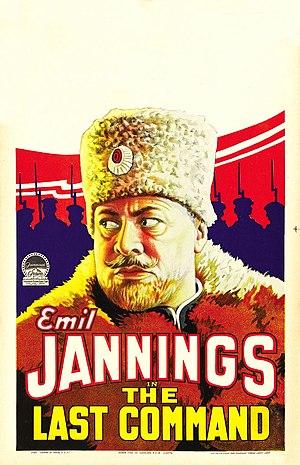
Crépuscule de gloire est un film muet américain réalisé par Josef von Sternberg, sorti en 1928.